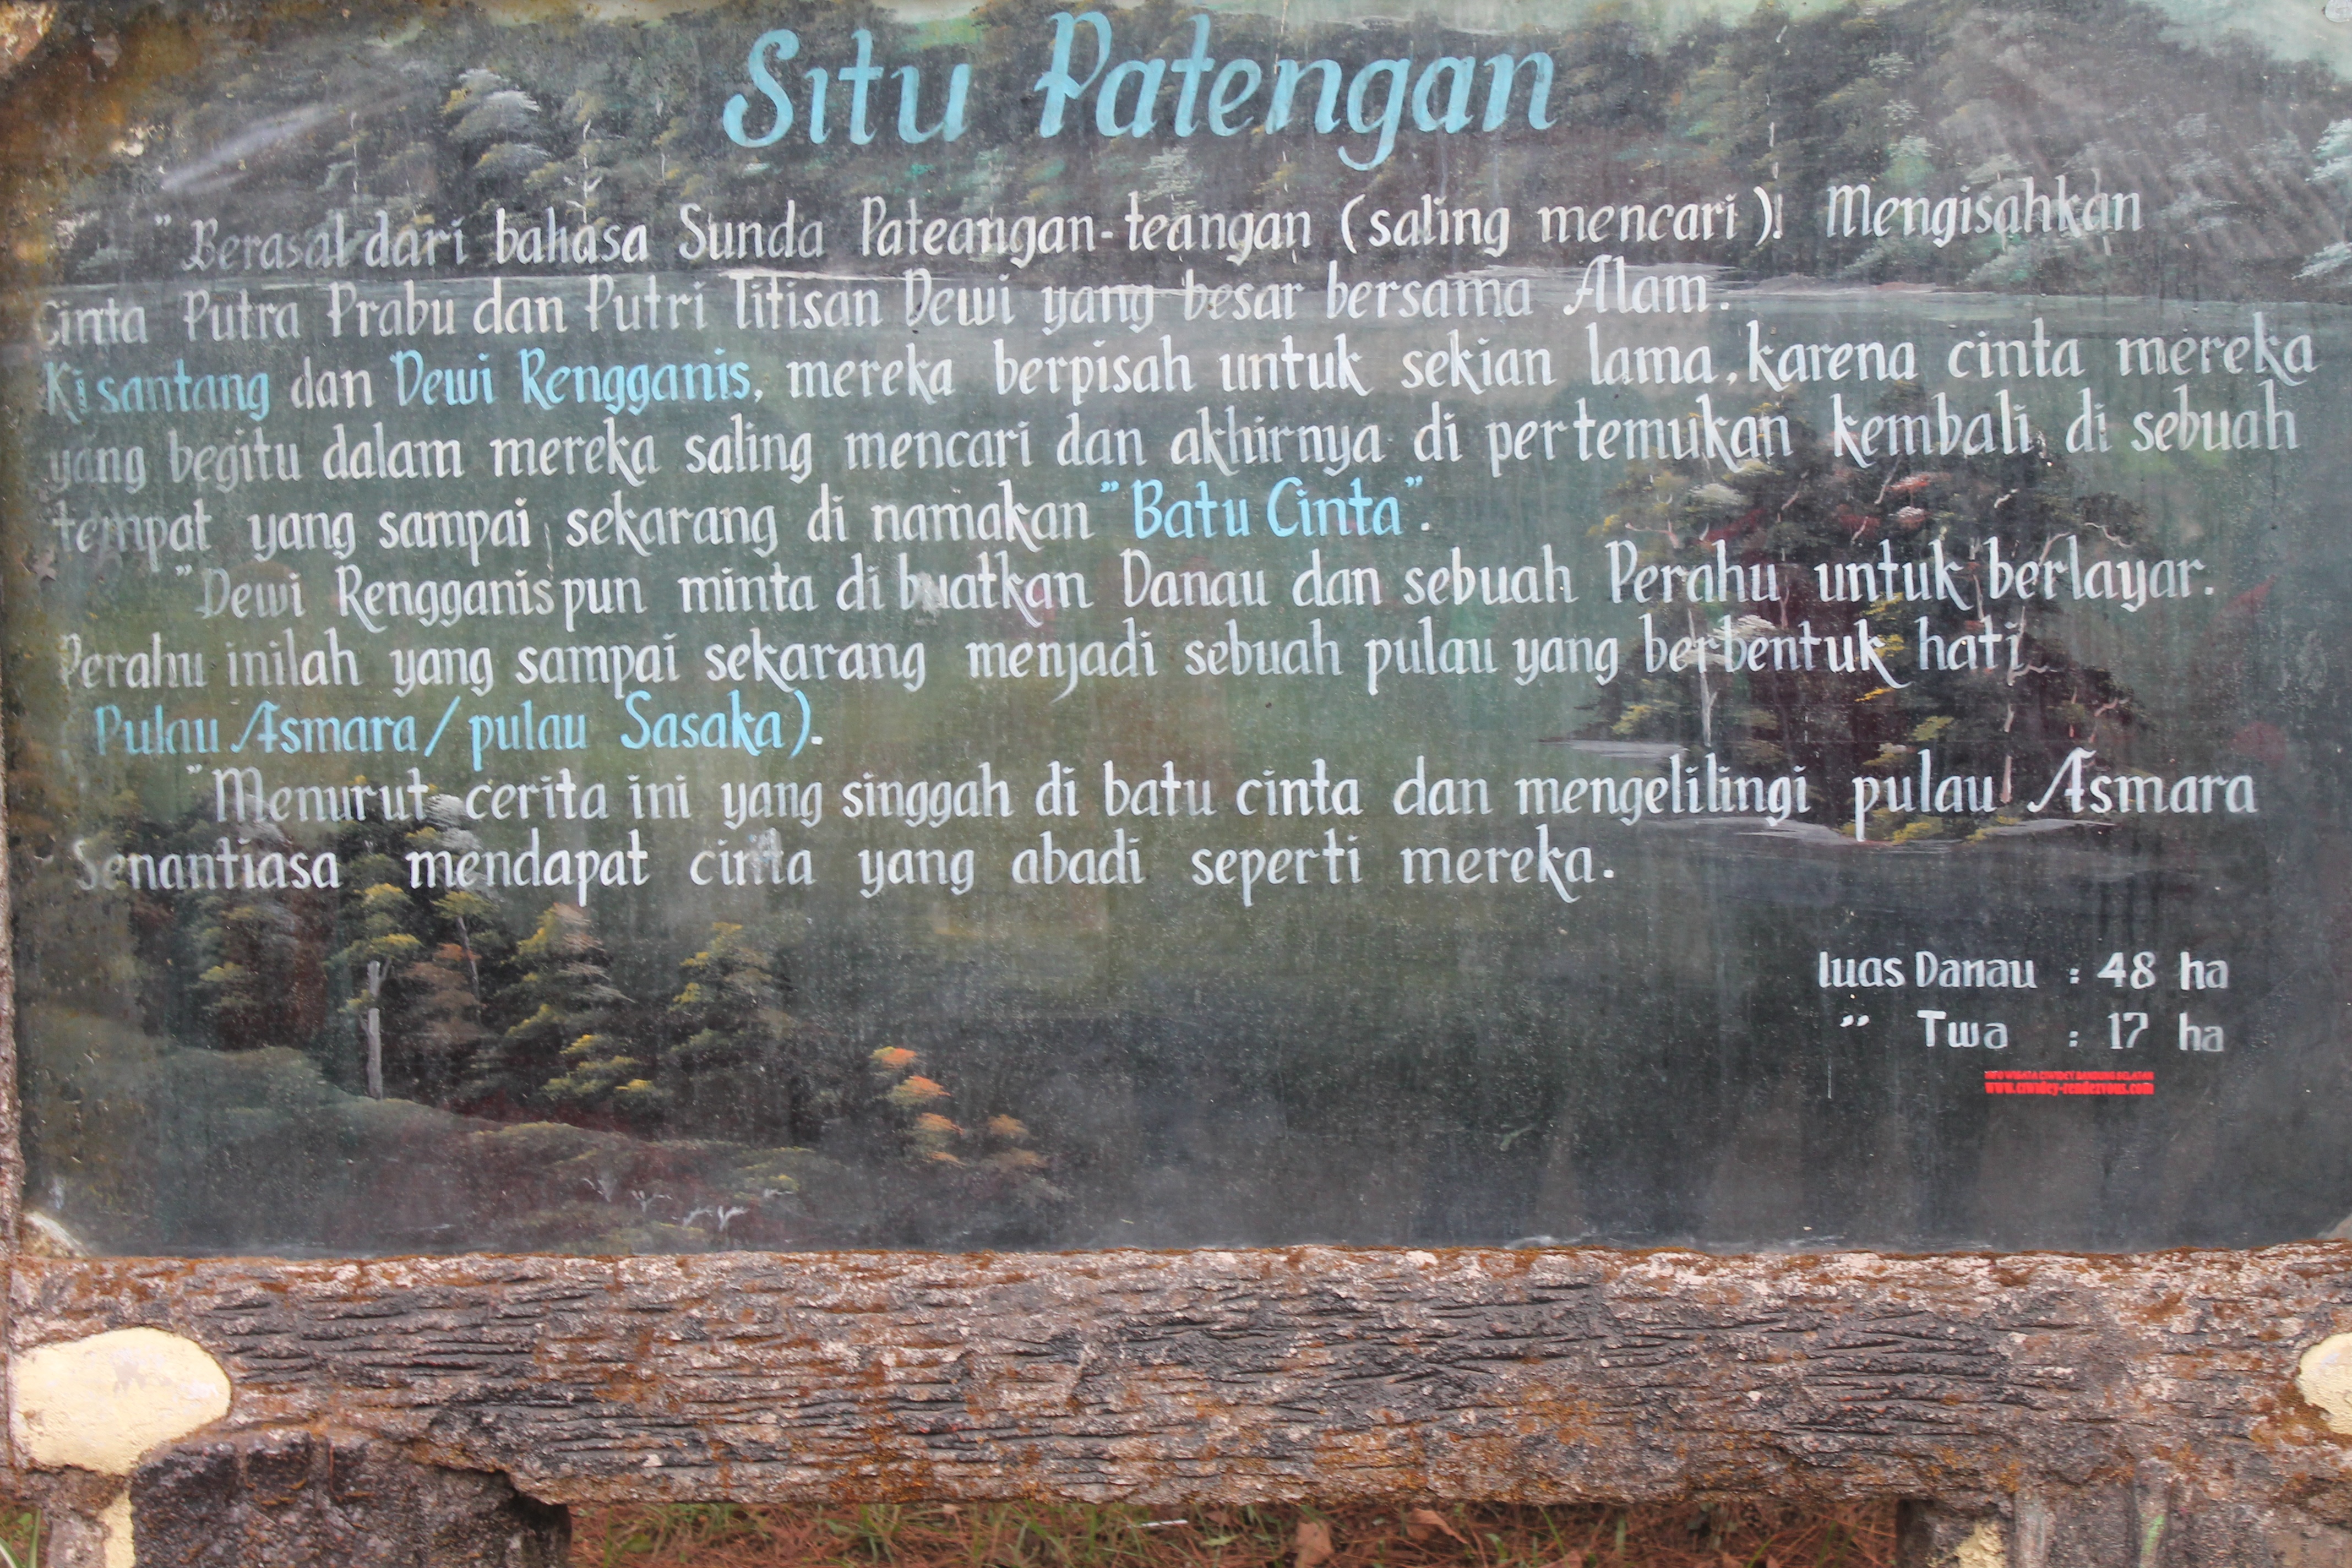
rock, memorial, geology, commemorative plaque